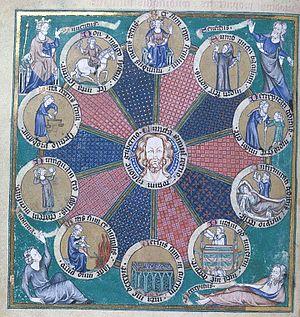
La roue de la vie